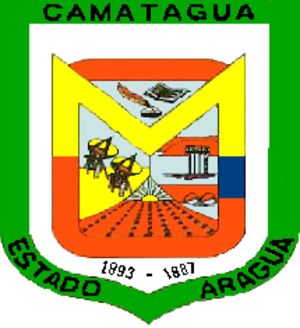
Camatagua est l'une des 18 municipalités de l'État d'Aragua au Venezuela. Son chef-lieu est Camatagua. En 2011, la population s'élève à 16 627 habitants.